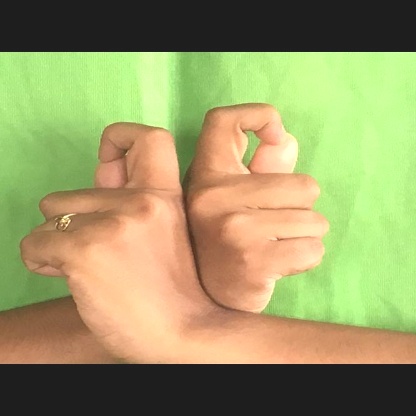
Mudra: Berunda